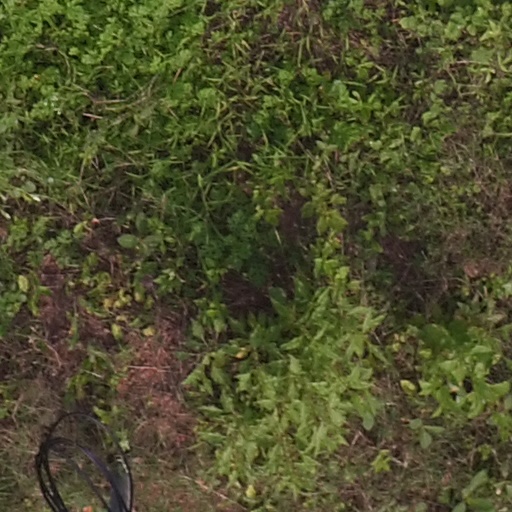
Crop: maize; corn